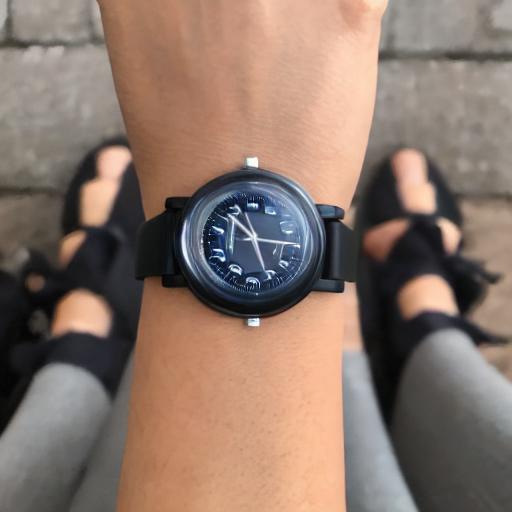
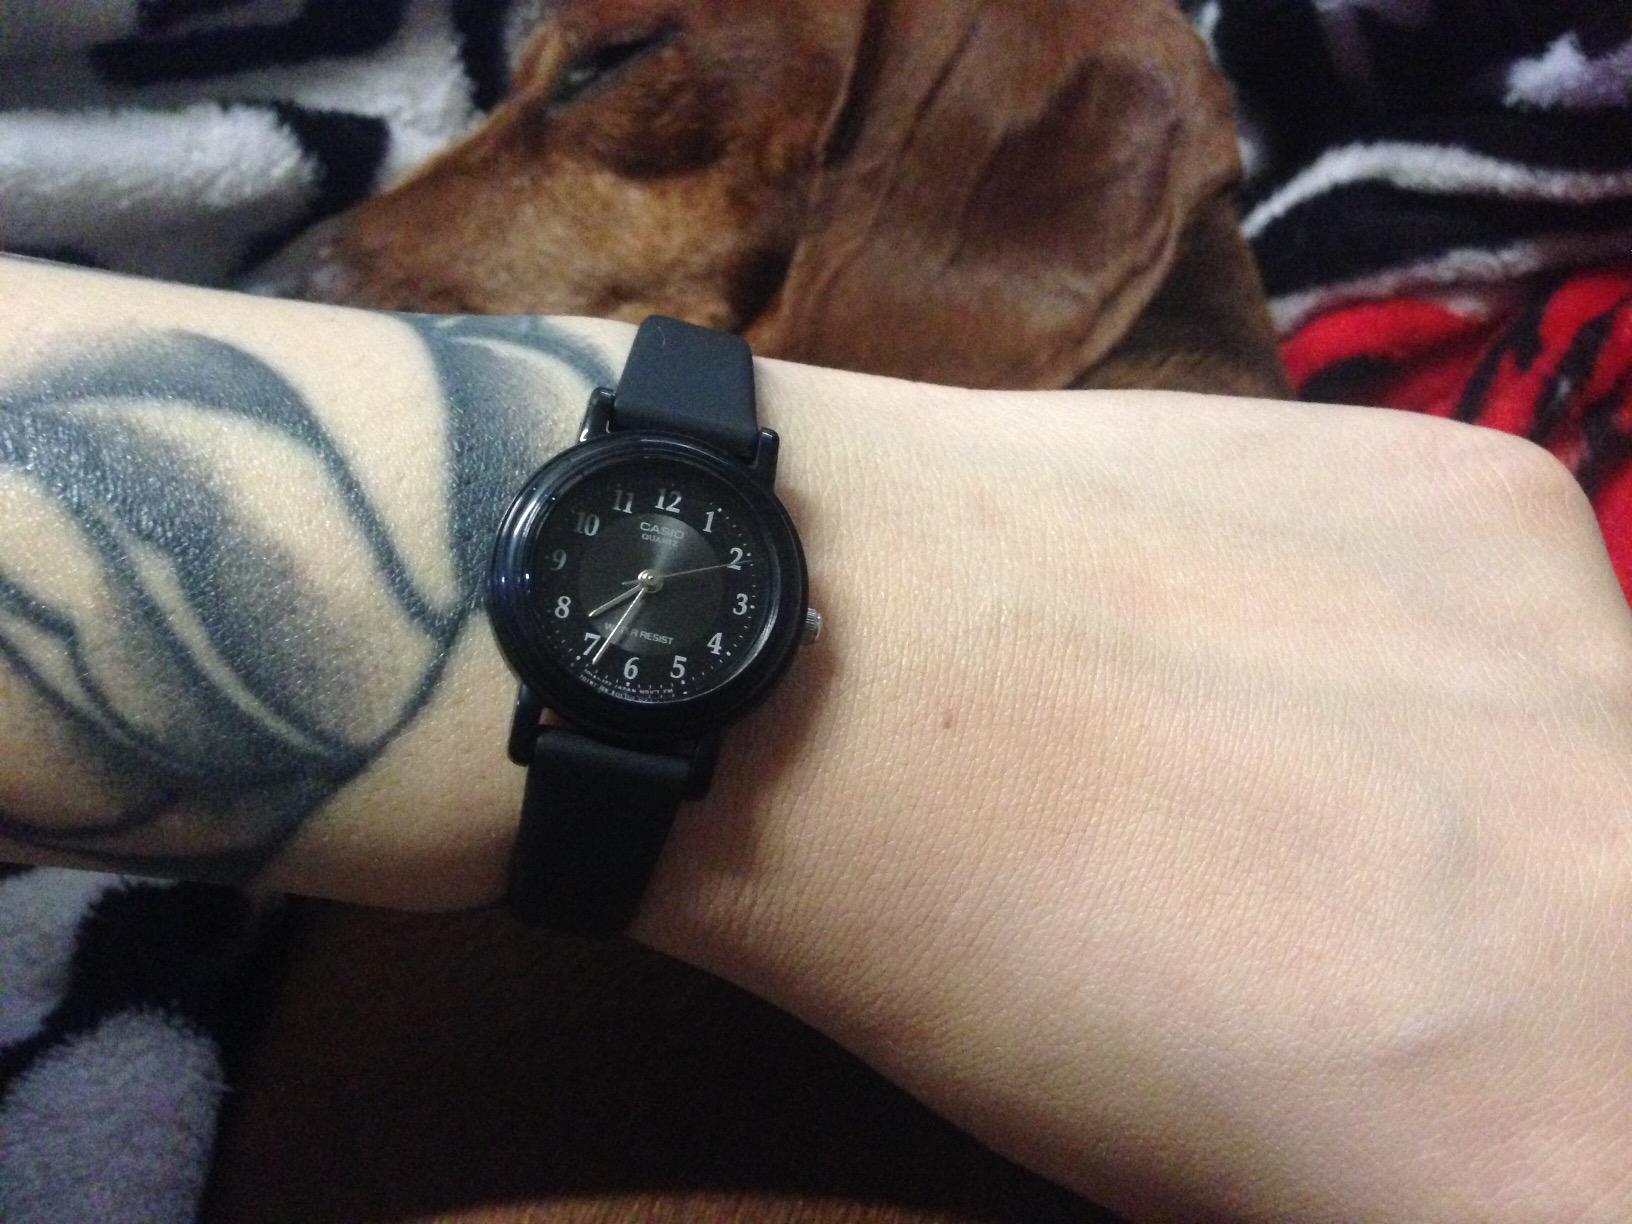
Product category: accessories_watch
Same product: no